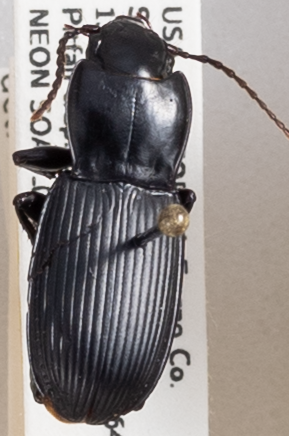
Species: Pterostichus serripes
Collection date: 2018-05-07
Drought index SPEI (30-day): -0.176
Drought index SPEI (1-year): -0.288
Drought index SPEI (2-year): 0.8